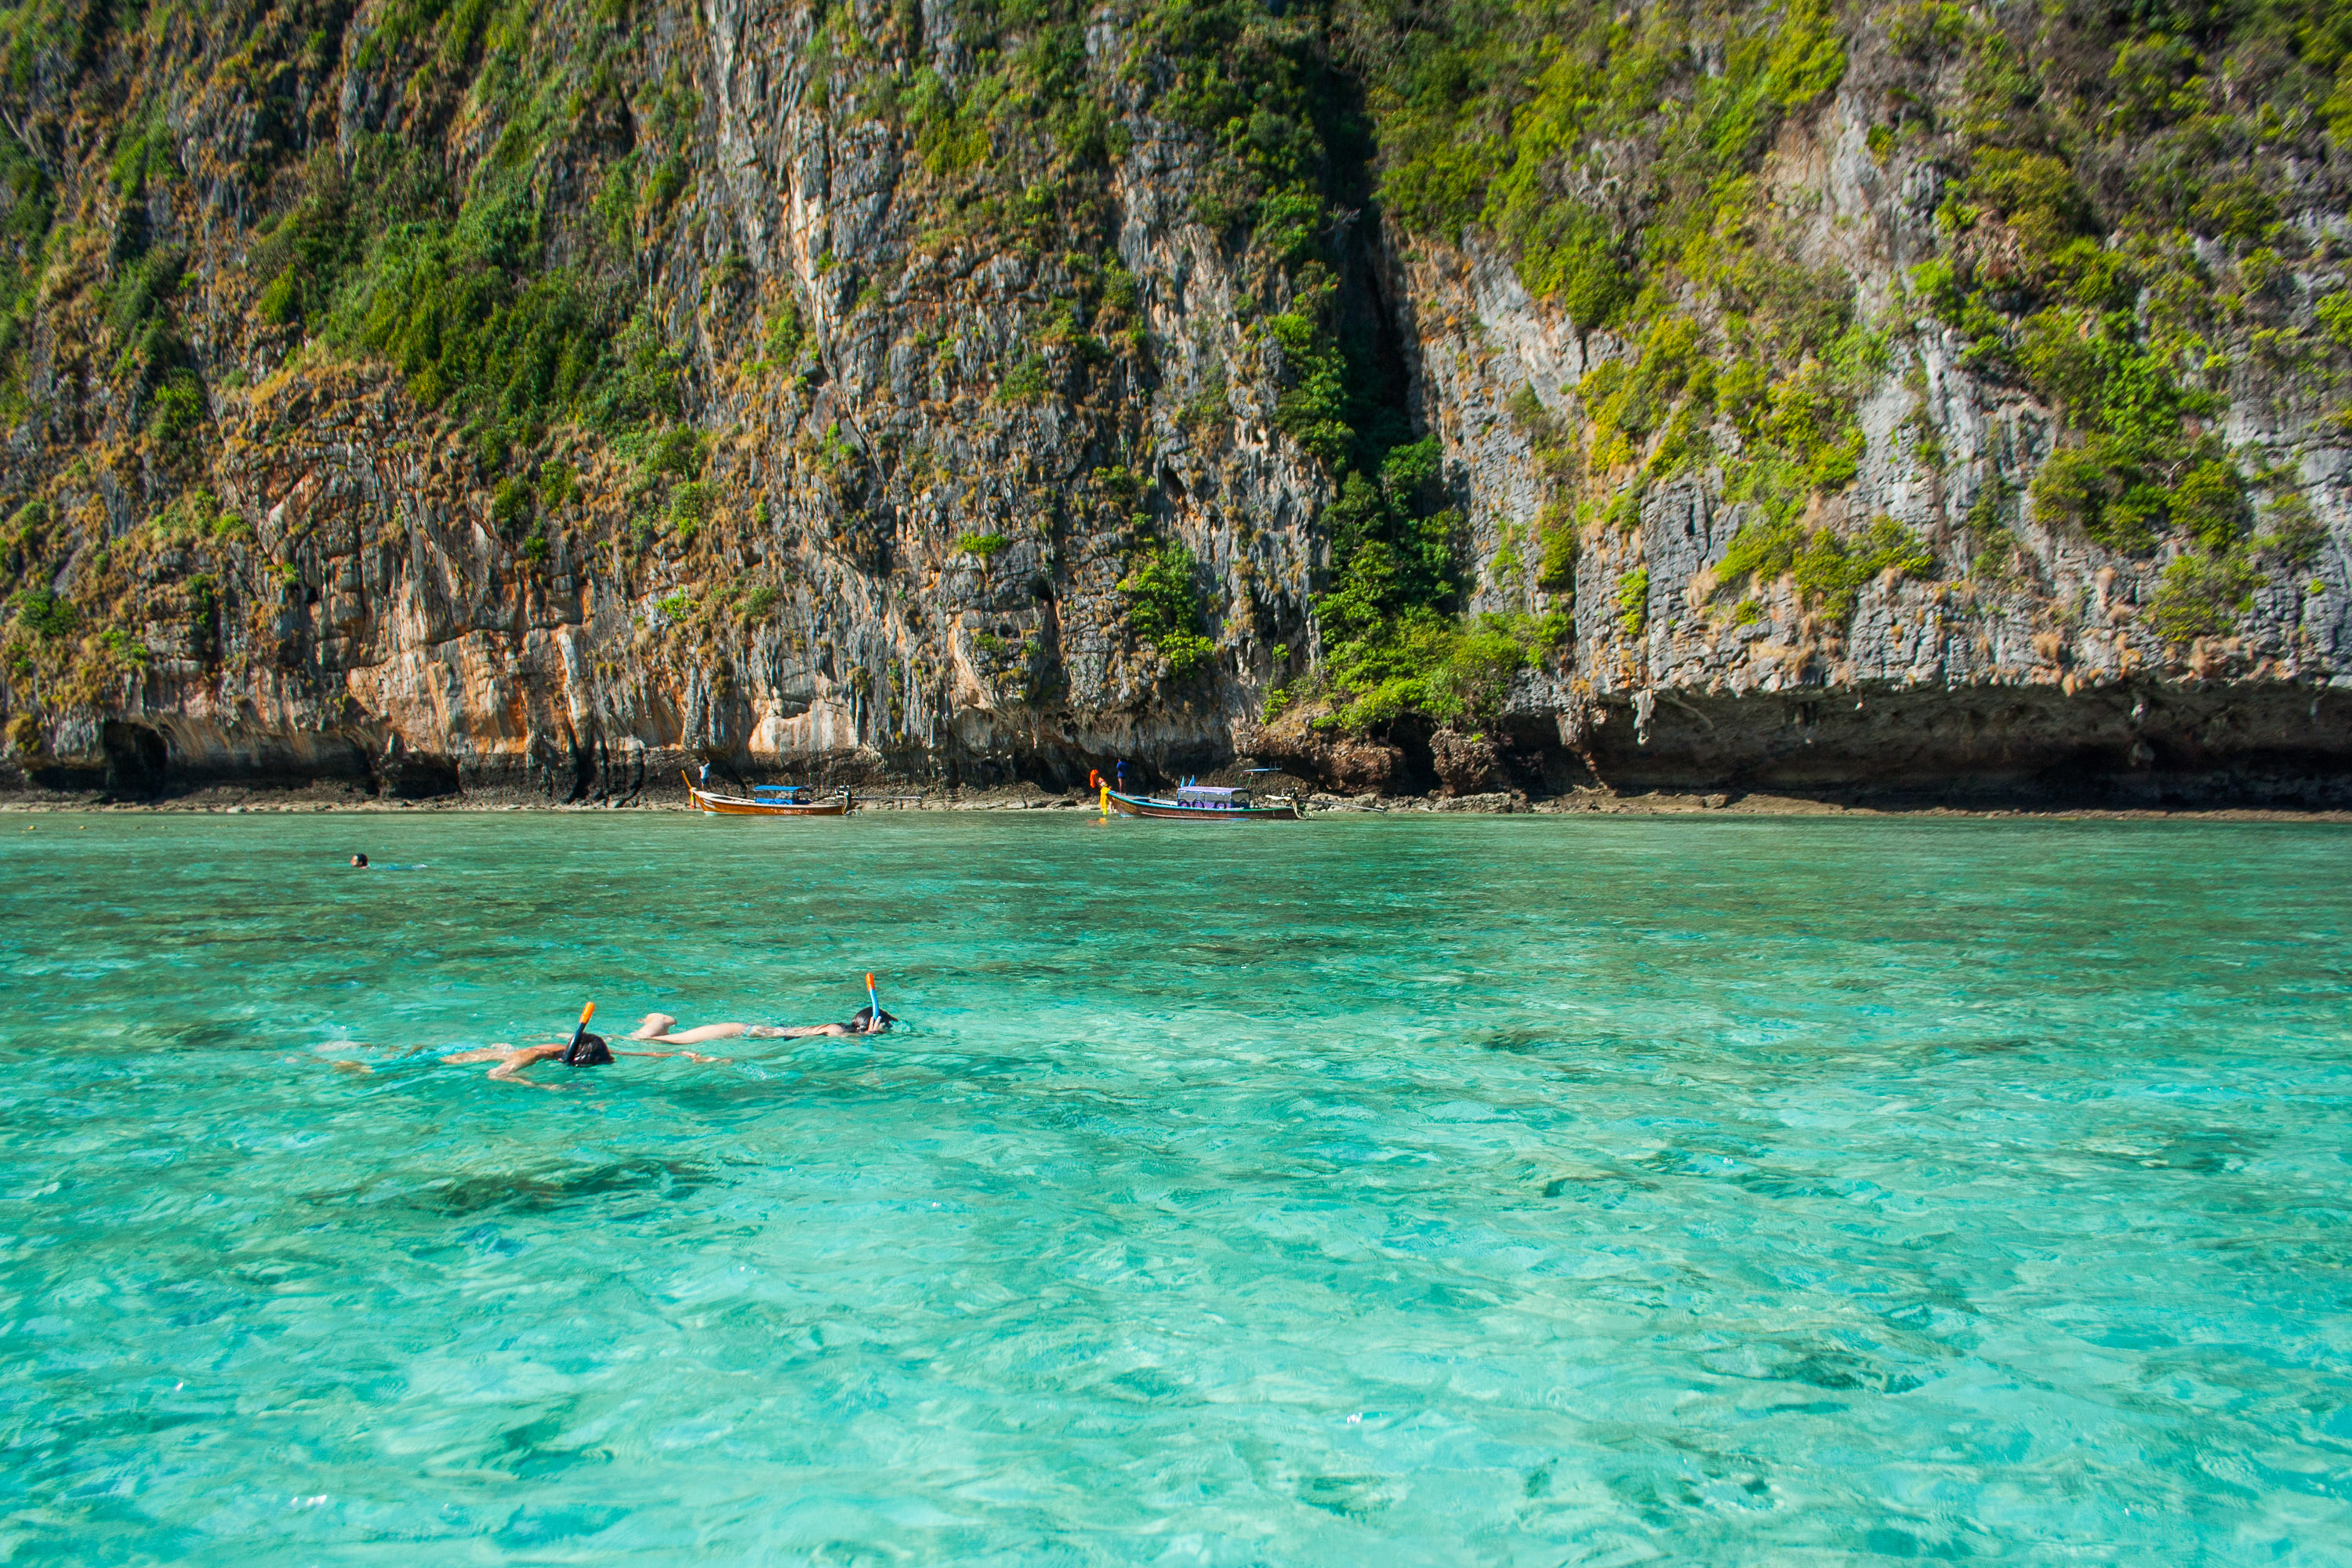
body of water, sea, water, turquoise, coastal and oceanic landforms, vacation, coast, lagoon, ocean, tropics, bight, bay, beach, cove, tourism, rock, leisure, inlet, national park, caribbean